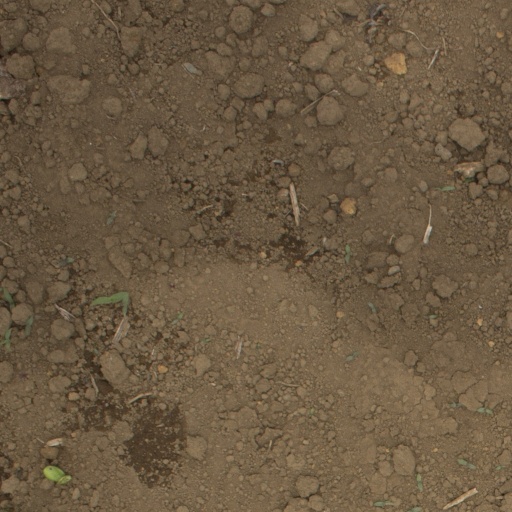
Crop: Jerusalem artichoke